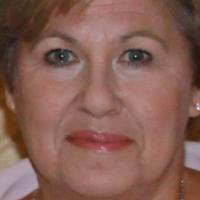
Age group: age 66-80